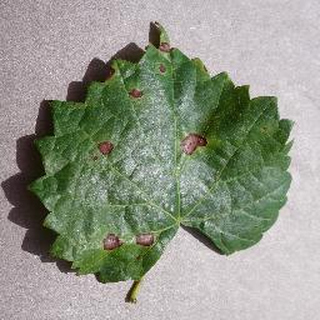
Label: grape_black_rot